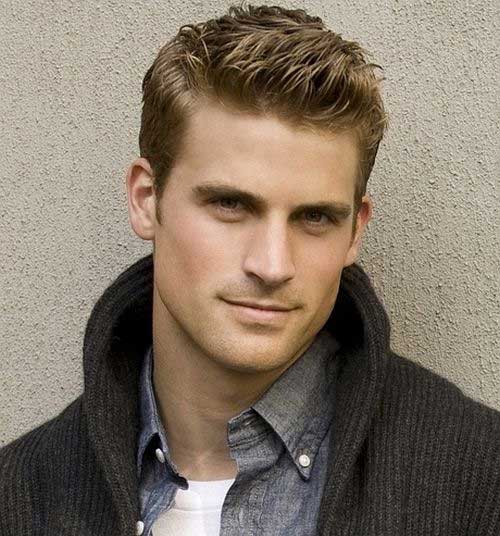
Label: Colored